Cinema of Germany

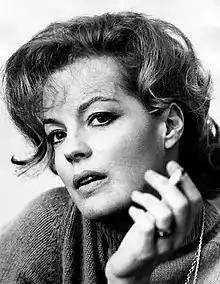
Romy Schneider, an early star of the Heimatfilm

Nature films, a genre referred to as "Bergfilm," also became popular. Most known in this category are the films by director Arnold Fanck, in which individuals were shown battling against nature in the mountains. Animators and directors of experimental films such as; Lotte Reiniger, Oskar Fischinger and Walter Ruttmann, were also very active in Germany in the 1920s. Ruttman's experimental documentary "" (1927) epitomised the energy of 1920s Berlin.